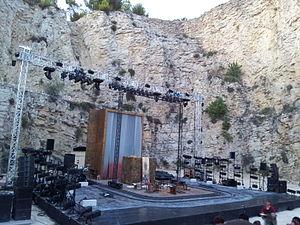
Scène de la carrière de Boulbon, avant la représentation de la trilogie Des femmes mise en scène par Wajdi Mouawad, au Festival d'Avignon 2011.
La fin du XIXᵉ siècle et le début du XXᵉ se caractérisent par une remise en question dans le domaine théâtral. C'est dans cette mouvance que Jean Vilar aménage le T.N.P. et investit des lieux ouverts pour le Festival d'Avignon.
Le Festival d'Avignon est la plus importante manifestation de théâtre et de spectacle vivant du monde, par le nombre de créations et de spectateurs réunis.
La Carrière de Boulbon est un lieu du festival d'Avignon situé hors les murs à 15km d'Avignon, sur la commune du village de Boulbon. C'est une ancienne carrière minérale des Etablissements Jacques Callet.